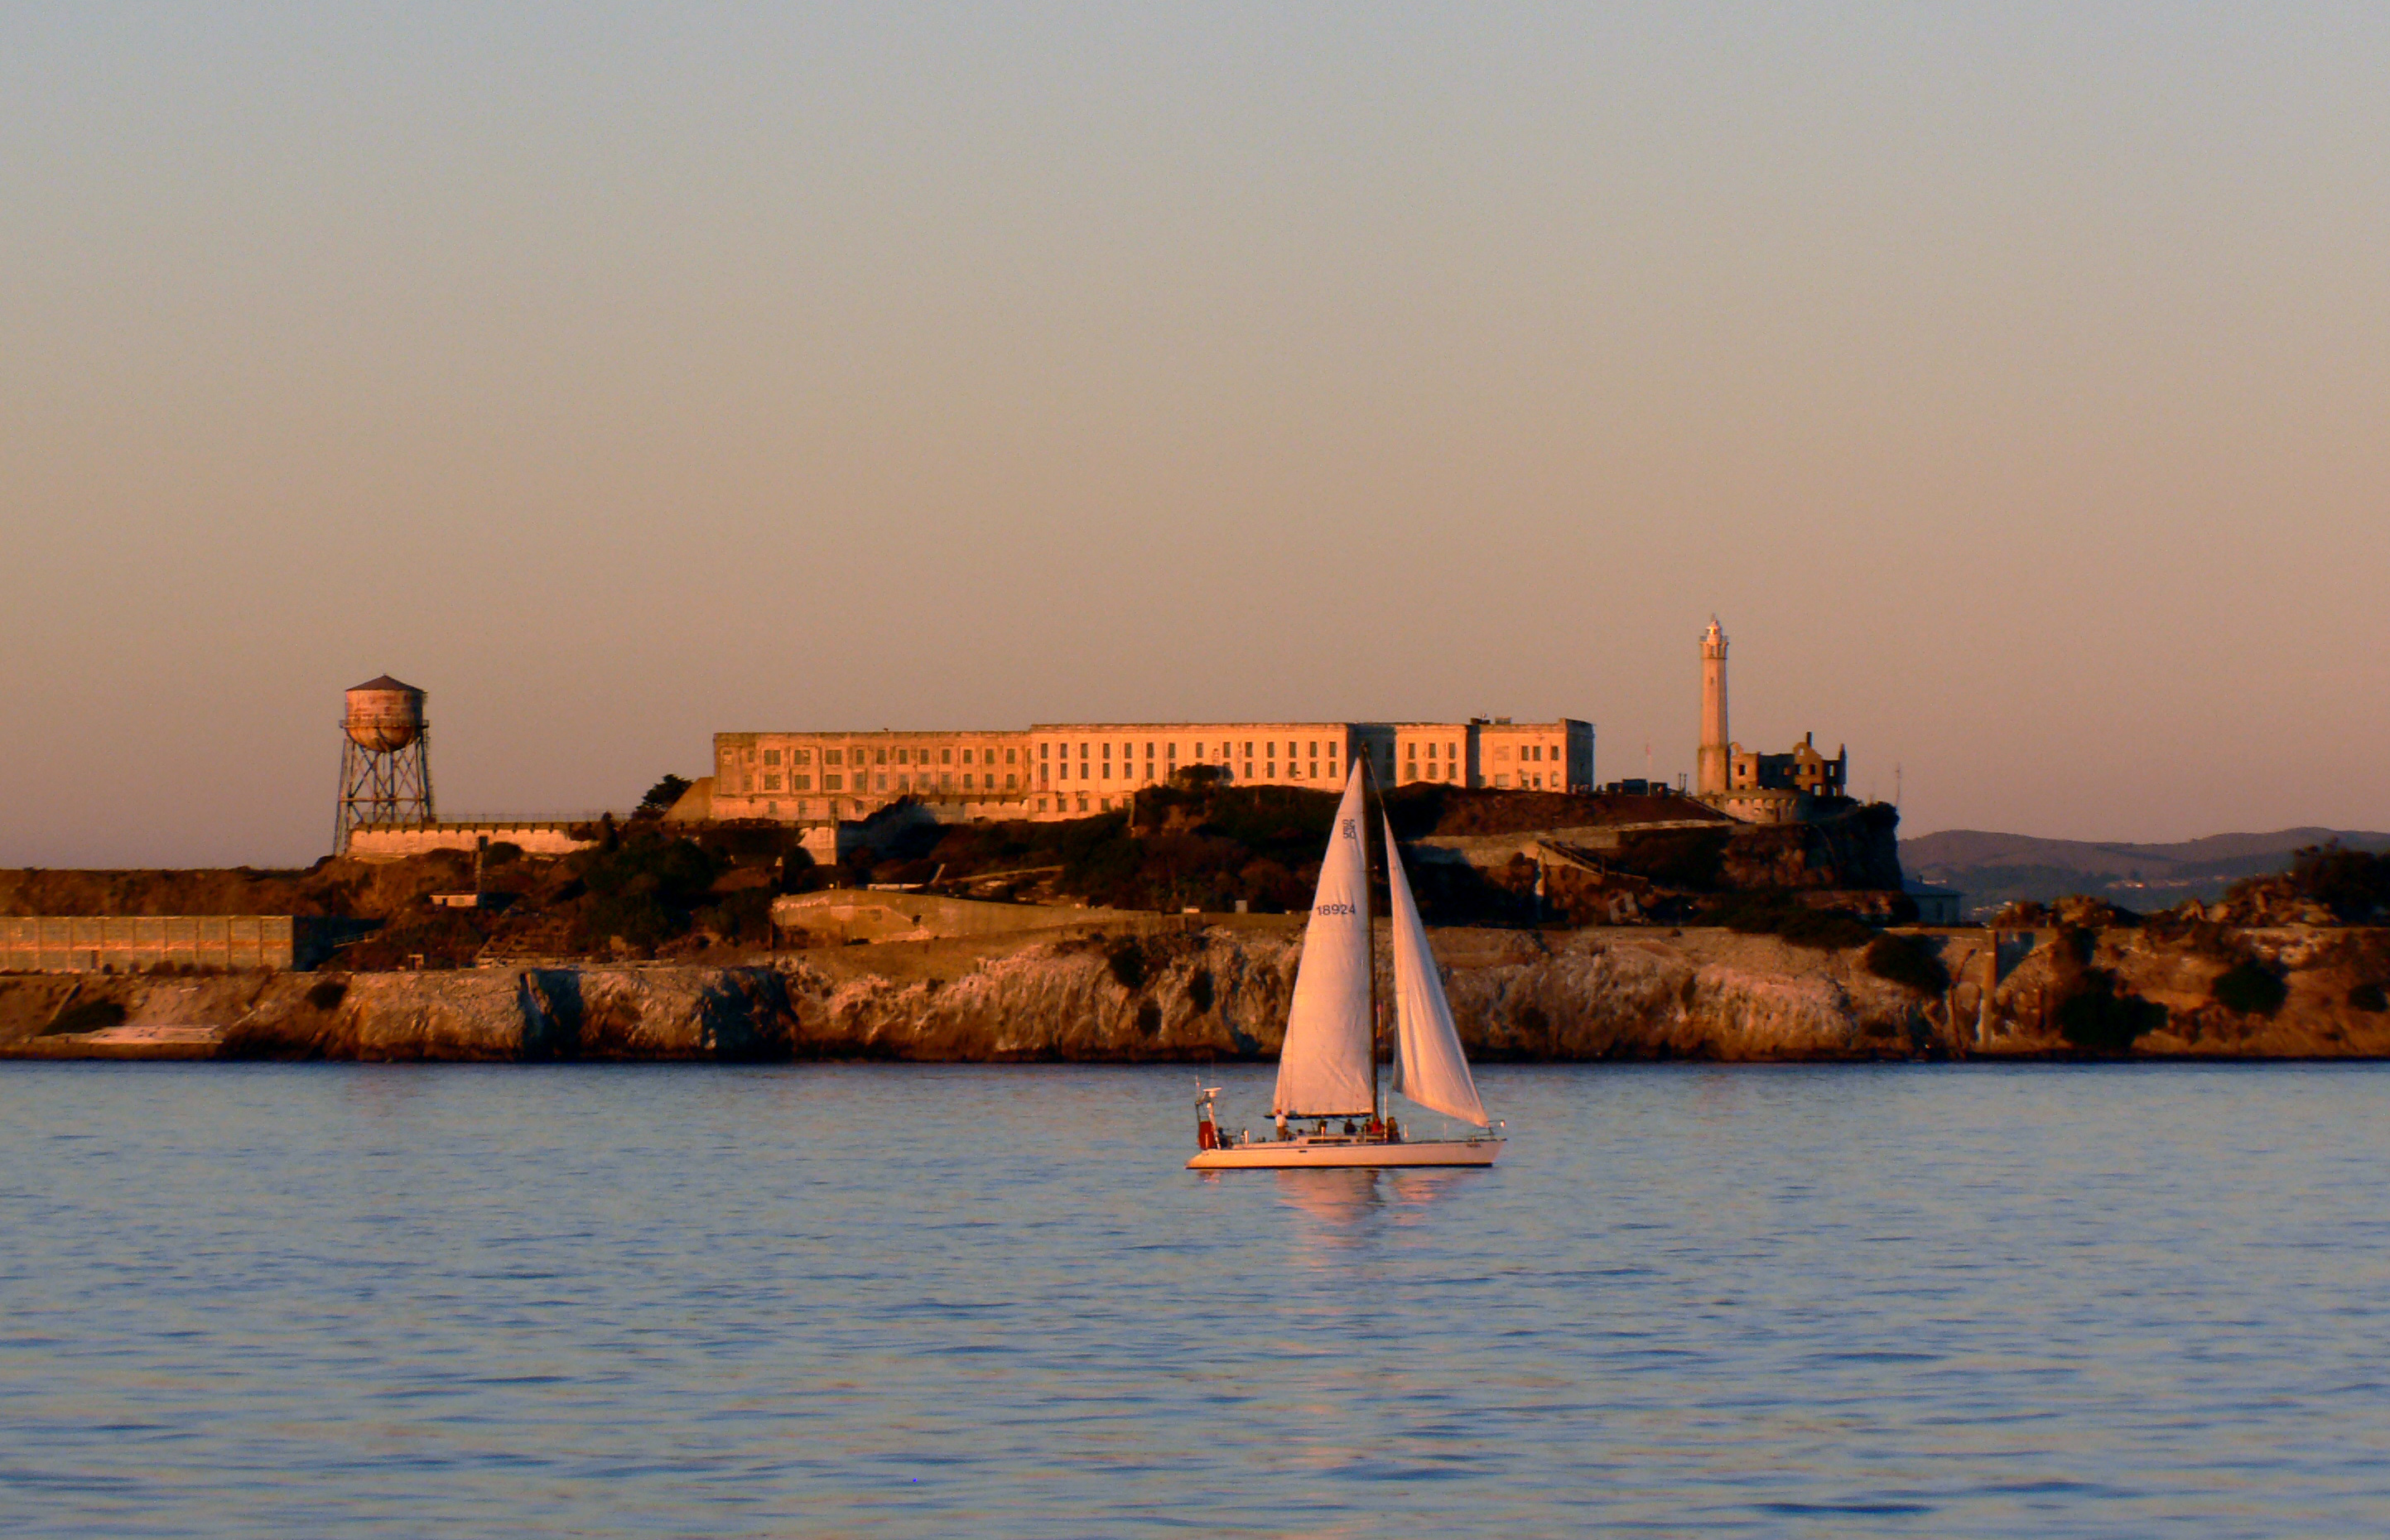
sea, coast, water, ocean, horizon, sunrise, sunset, boat, morning, shore, dawn, river, dusk, evening, reflection, vehicle, tower, bay, harbor, publicdomain, sanfrancisco